Zir-e tigh

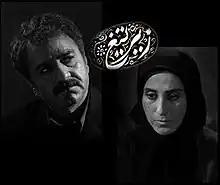
TV poster

Zir-e tigh is an Iranian drama television series that originally aired on the IRIB TV1 on October 31, 2006. The series contained 19 episodes, and was a popular success among the viewers. It aired on Wednesday nights after the nightly national news on IRIB TV1. The show was later re-run daily on IRIB 1, IRIB 2 and IRIB 3 for those living abroad. The show's finale aired on March 12, 2007.